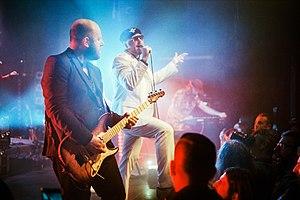
The Night Flight Orchestra est un groupe de hard rock suédois de Helsingborg formé en 2007 par Björn Strid et David Andersson alors qu'ils étaient en tournée aux États-Unis avec leur groupe Soilwork. Ils ont ensuite été rejoints par la bassiste Sharlee D'Angelo, Richard Larsson, Jonas Källsbäck et, plus récemment, Sebastian Forslund.